Kim Andersson

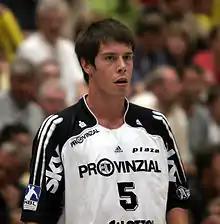
Kim Andersson

Kim Andersson (born 21 August 1982) is a Swedish former handball player who last played for Ystads IF.